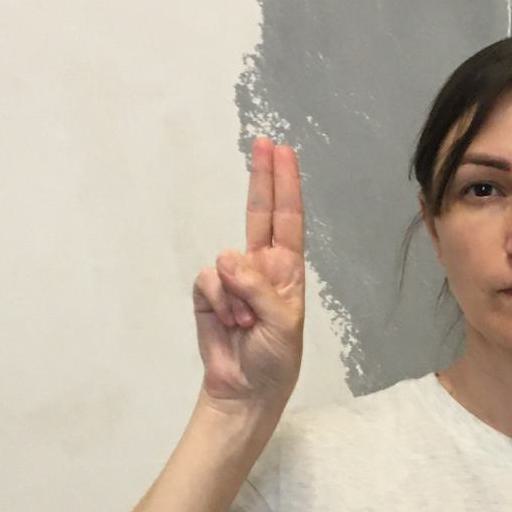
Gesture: two_up